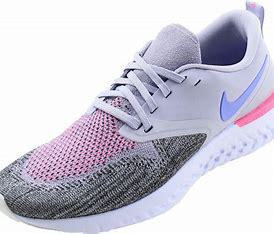
Brand: Nike
Model: Odyssey React Flyknit 2